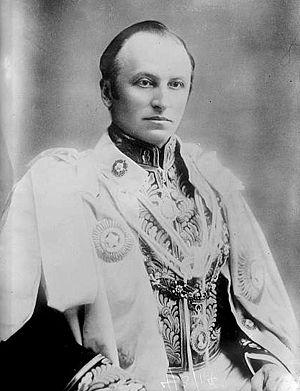
Ceci est une liste des sous-secrétaire d'État parlementaire est des sous-secrétaire d'État permanent du Bureau de l'Inde au cours de la période de la domination britannique entre 1866 et 1948, et pour la Birmanie de 1858 à 1948.
George Nathaniel Curzon, 1ᵉʳ marquis Curzon de Kedleston est un homme politique britannique, affilié au Parti conservateur. Il a été vice-roi des Indes de 1899 à 1905, puis secrétaire aux Affaires étrangères de 1919 à 1924.
La Convention entre la Grande-Bretagne et le Tibet, est un des traités inégaux imposés par la Grande-Bretagne, concernant la délimitation de la frontière entre le Sikkim et le Tibet. Il est conclu le 7 septembre 1904, au Palais du Potala, entre le colonel Younghusband, chef de la mission britannique, et le régent du Tibet, en présence de l'amban chinois, lequel refuse de le parapher, et en l'absence du dalaï-lama réfugié en Mongolie et déposé par le pouvoir impérial.
Le Tibet n'a jamais été un pays isolé ou étanche aux influences extérieures. Dans le passé, la culture indienne et la culture chinoise ont modifié la contrée.
Le Raj britannique est le régime colonial britannique qu'a connu le sous-continent indien de 1858 à 1947.
Le poste de gouverneur général du Bengale est créé en 1774. En 1833, il devient le gouverneur général des Indes puis reçoit, en 1858, le titre de vice-roi des Indes. À l'indépendance du Raj britannique en 1947, il devient gouverneur général du dominion de l'Inde jusqu'à ce que le pays devienne une république en 1950.